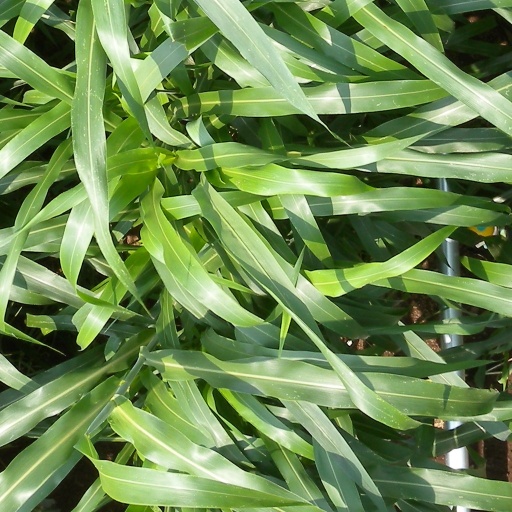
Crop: sorghum